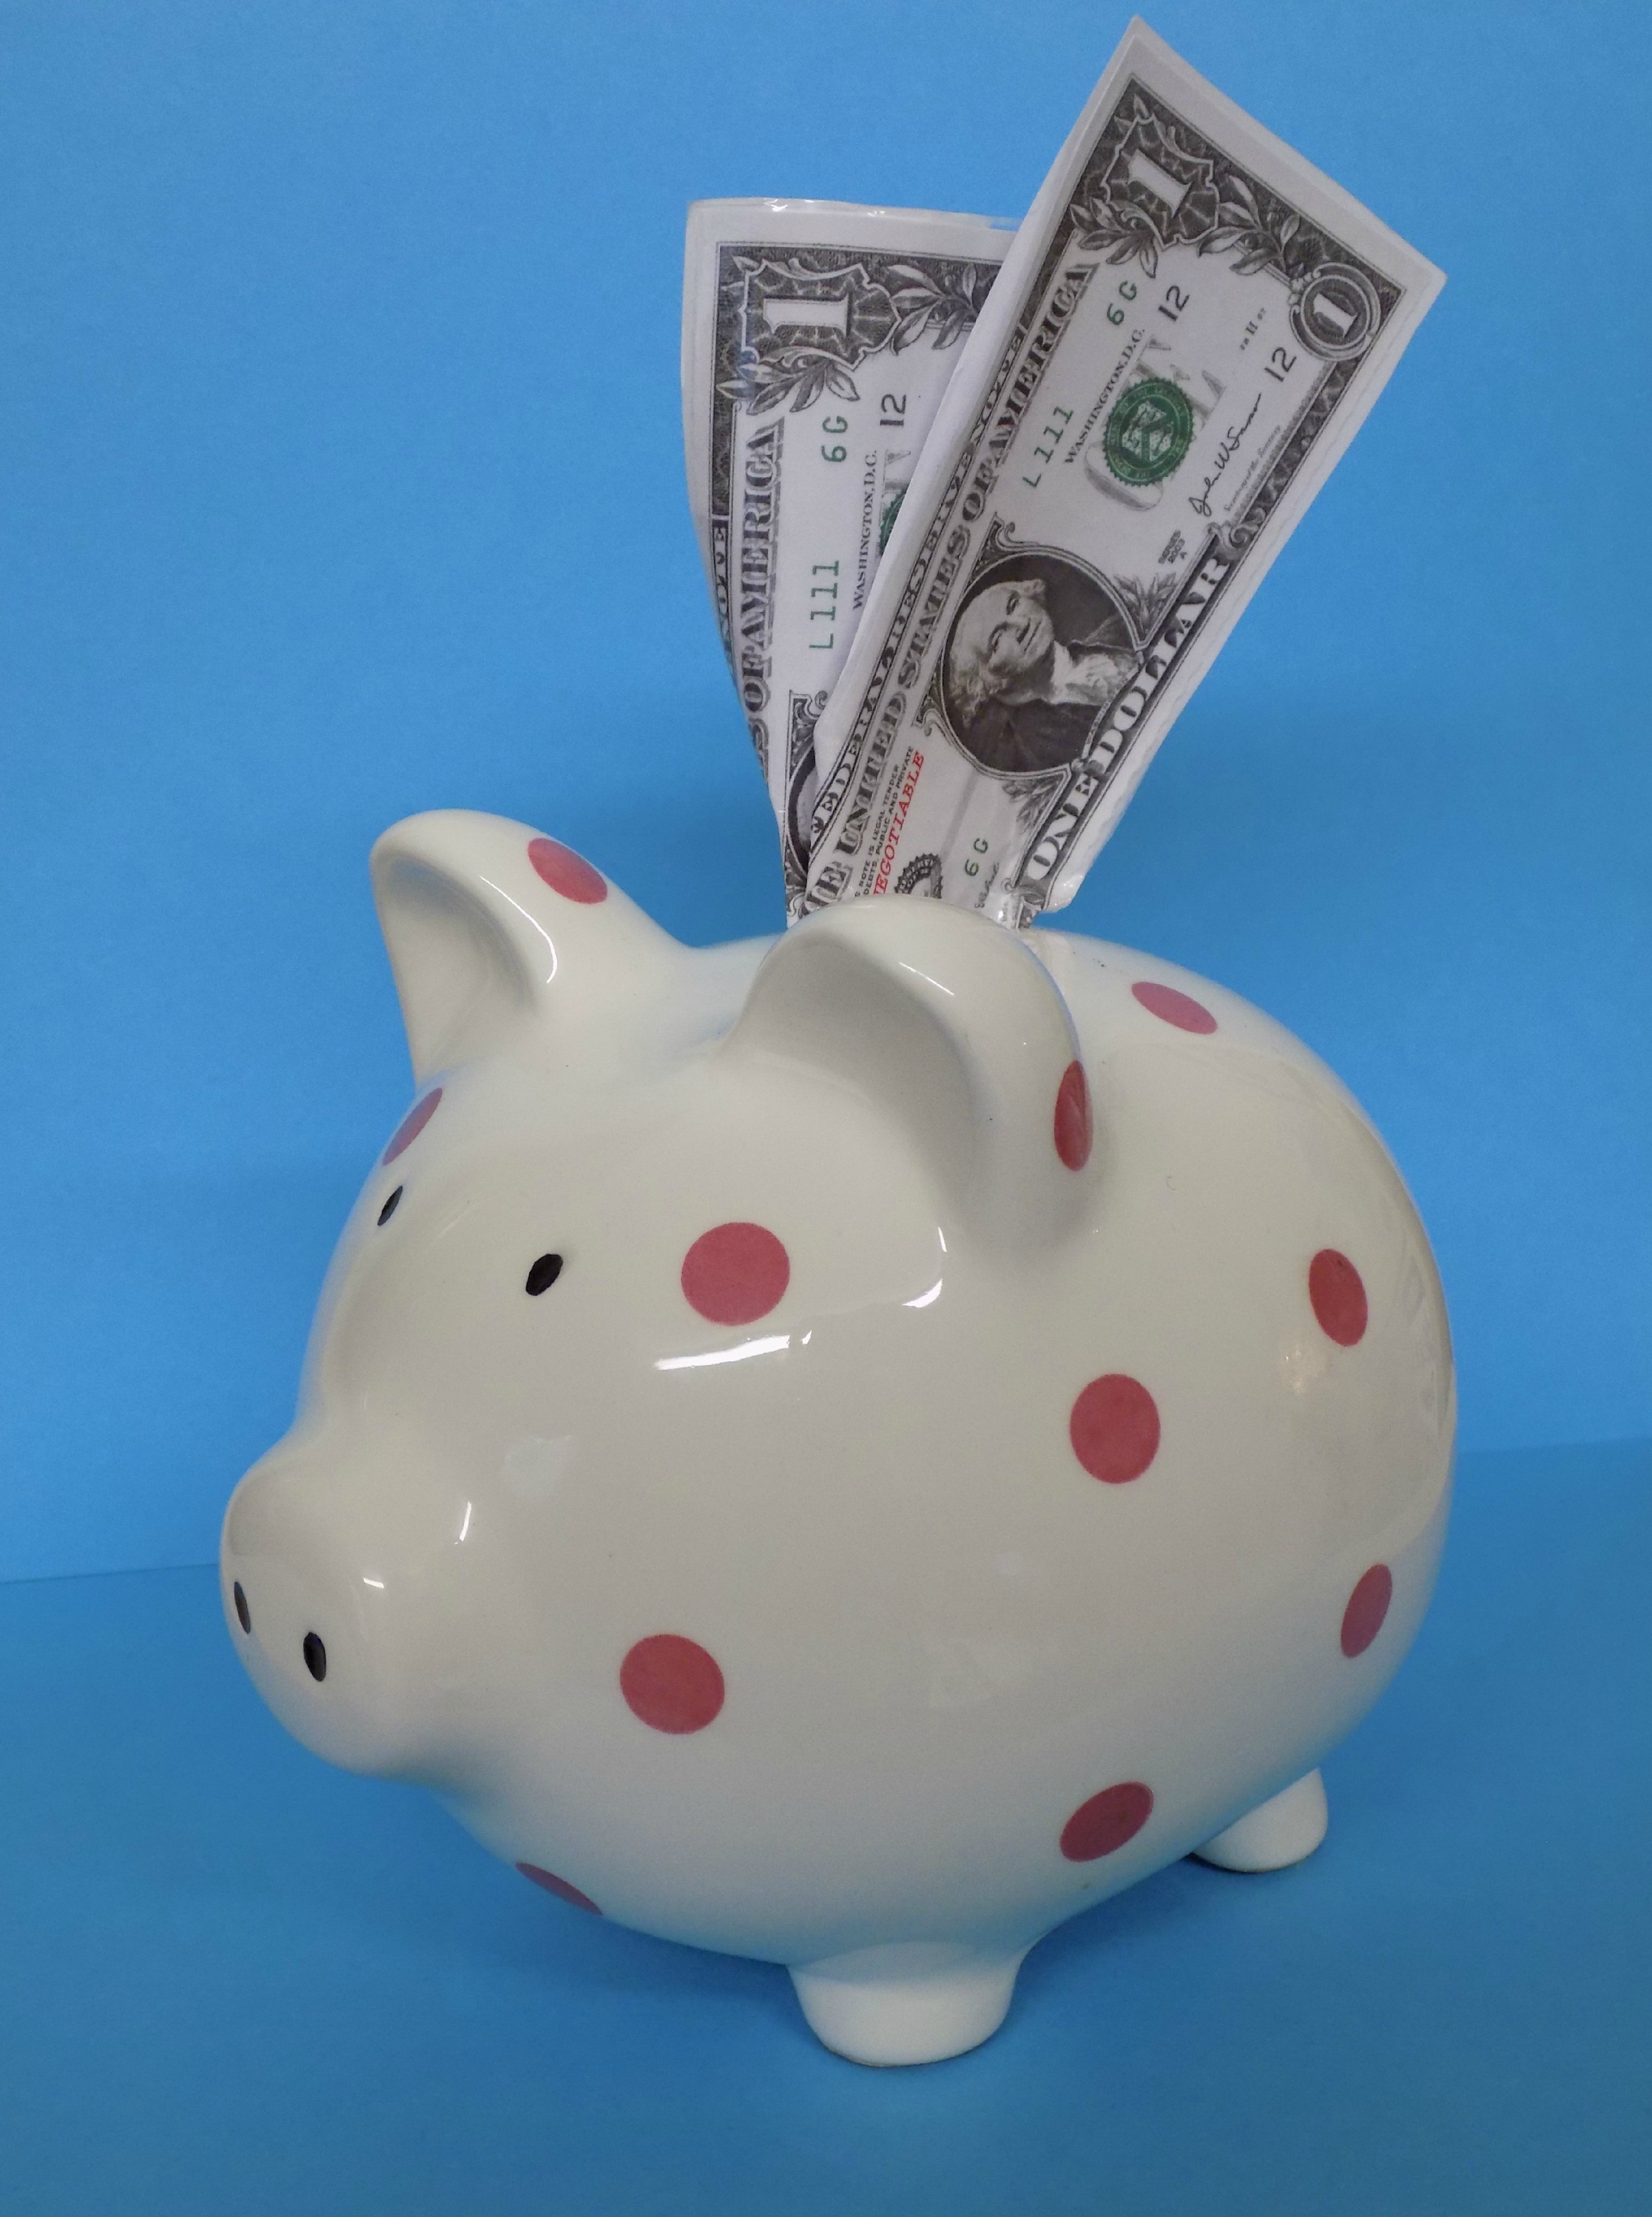
white, money, pink, toy, polka dot, cash, bank, snout, currency, coin, dollar, piggy bank, saving, pig, save, financial, savings, piggybank, deposit, finance, product design